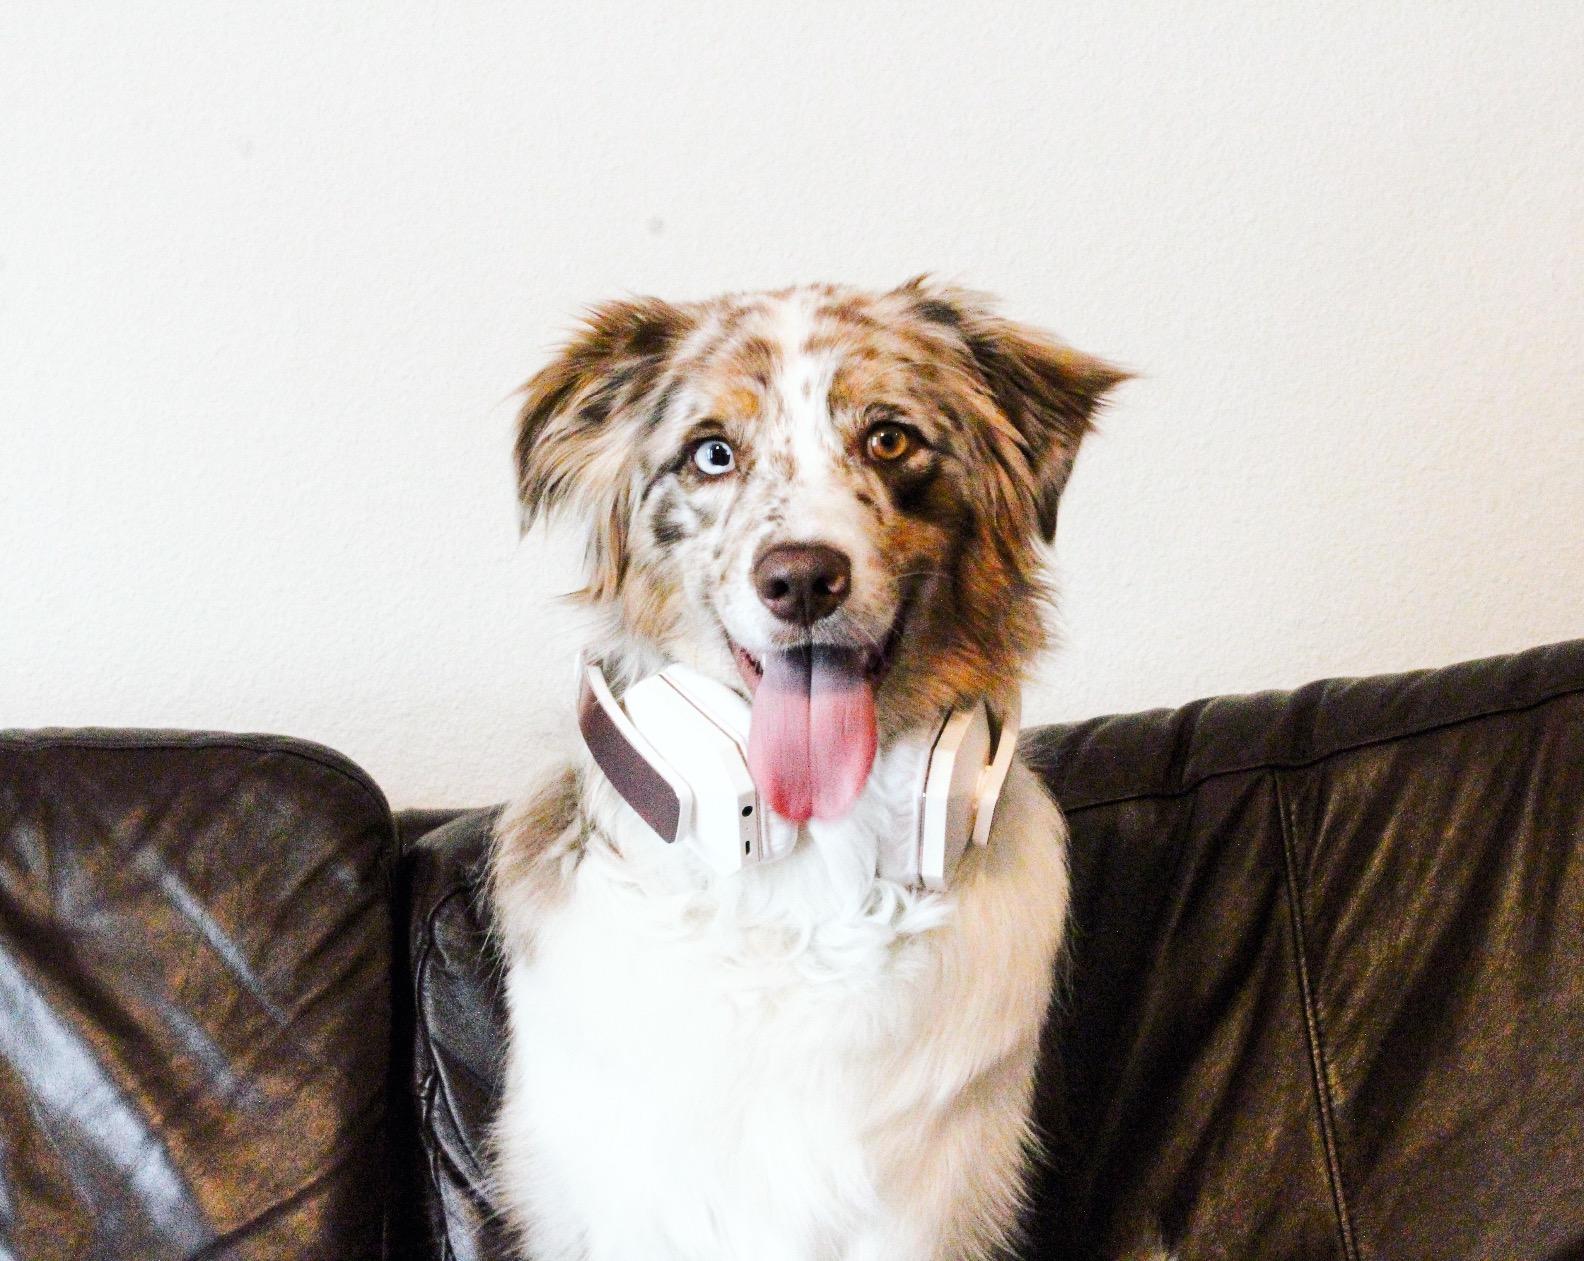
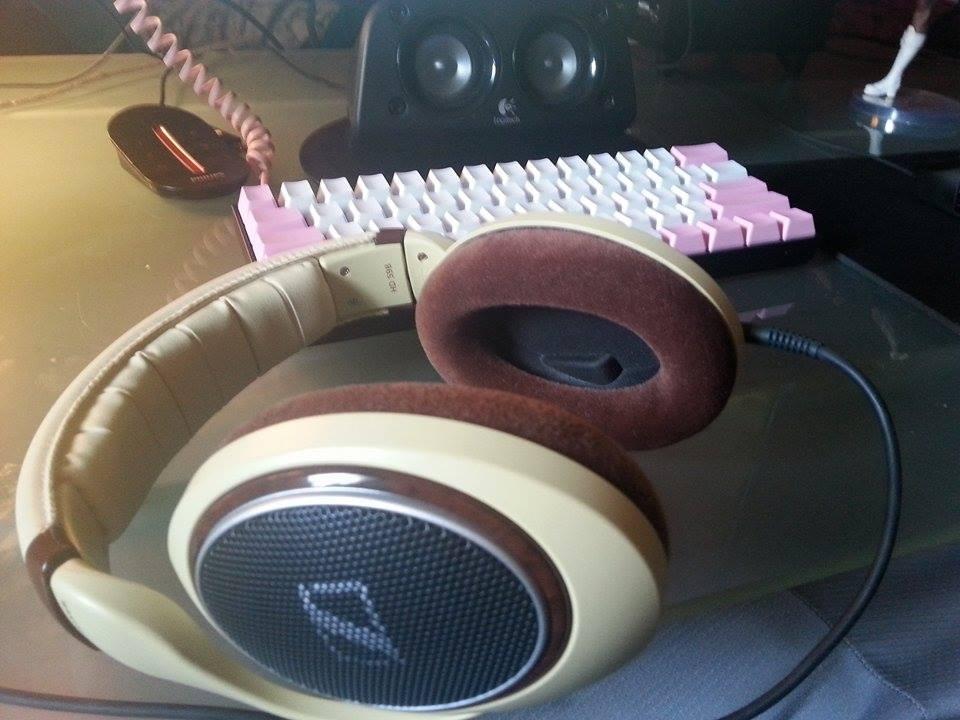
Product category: headphones
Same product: no